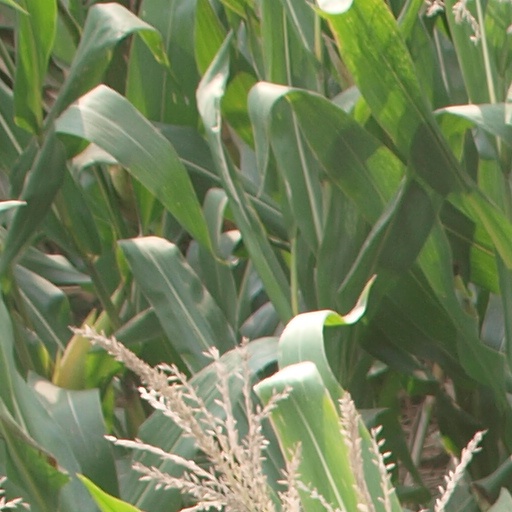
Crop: maize; corn